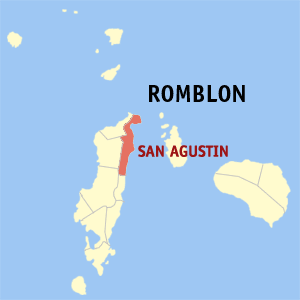
San Agustin est une localité de la province de Romblon, aux Philippines. En 2015, elle compte 22 598 habitants.
Le phare de Tablas est un phare situé sur l'île Tablas, territoire de la municipalité de San Agustin, de la province de Romblon aux Philippines.